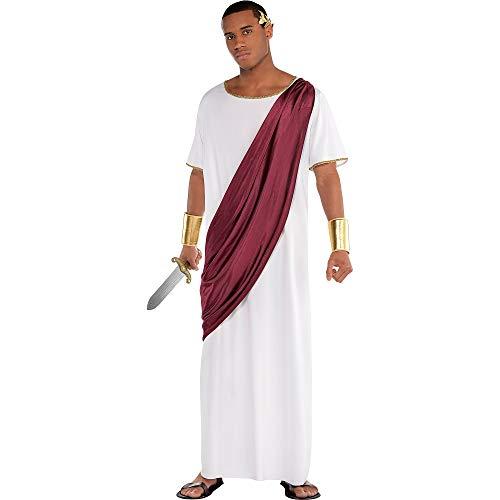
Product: amscan Cesar Augustus Adult Costume
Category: Clothing, Shoes & Jewelry | Costumes & Accessories | Men | Costumes & Cosplay Apparel | Costumes
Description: Great Condition.
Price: $19.95 - $35.95